History of the Philippines (1565–1898)

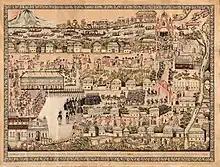
The visit of Gov.-General Narciso Clavería y Zaldúa at Nueva Caceresr on Feb. 16, 1845.

However, according to genetic studies, the Philippines remained largely unaffected by admixture with Europeans. Latin Americans outnumbered Europeans, the Spanish in general, and the Chinese outnumbered the Europeans as well, as the majority of Filipinos are native Austronesians. Spain maintained a presence in towns and cities. At the immediate south of Manila, Mexicans were present at Ermita and at Cavite, where they were stationed as sentries. In addition, men conscripted from Peru, were also sent to settle Zamboanga City in Mindanao, to wage war upon Muslim defenders.